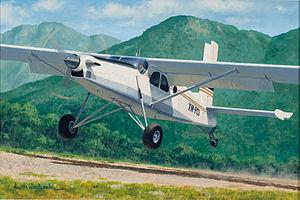
Le Pilatus PC-6 Porter est un avion utilitaire monomoteur à décollage et atterrissage court à ailes hautes conçu par l'avionneur suisse Pilatus Aircraft. Produit soit avec un moteur à pistons, soit avec un turbopropulseur, il a effectué son premier vol en 1959 et a été fabriqué sous licence par Fairchild Hiller aux États-Unis. Après 597 appareils construits en six décennies, Pilatus a arrêté sa production en 2019.